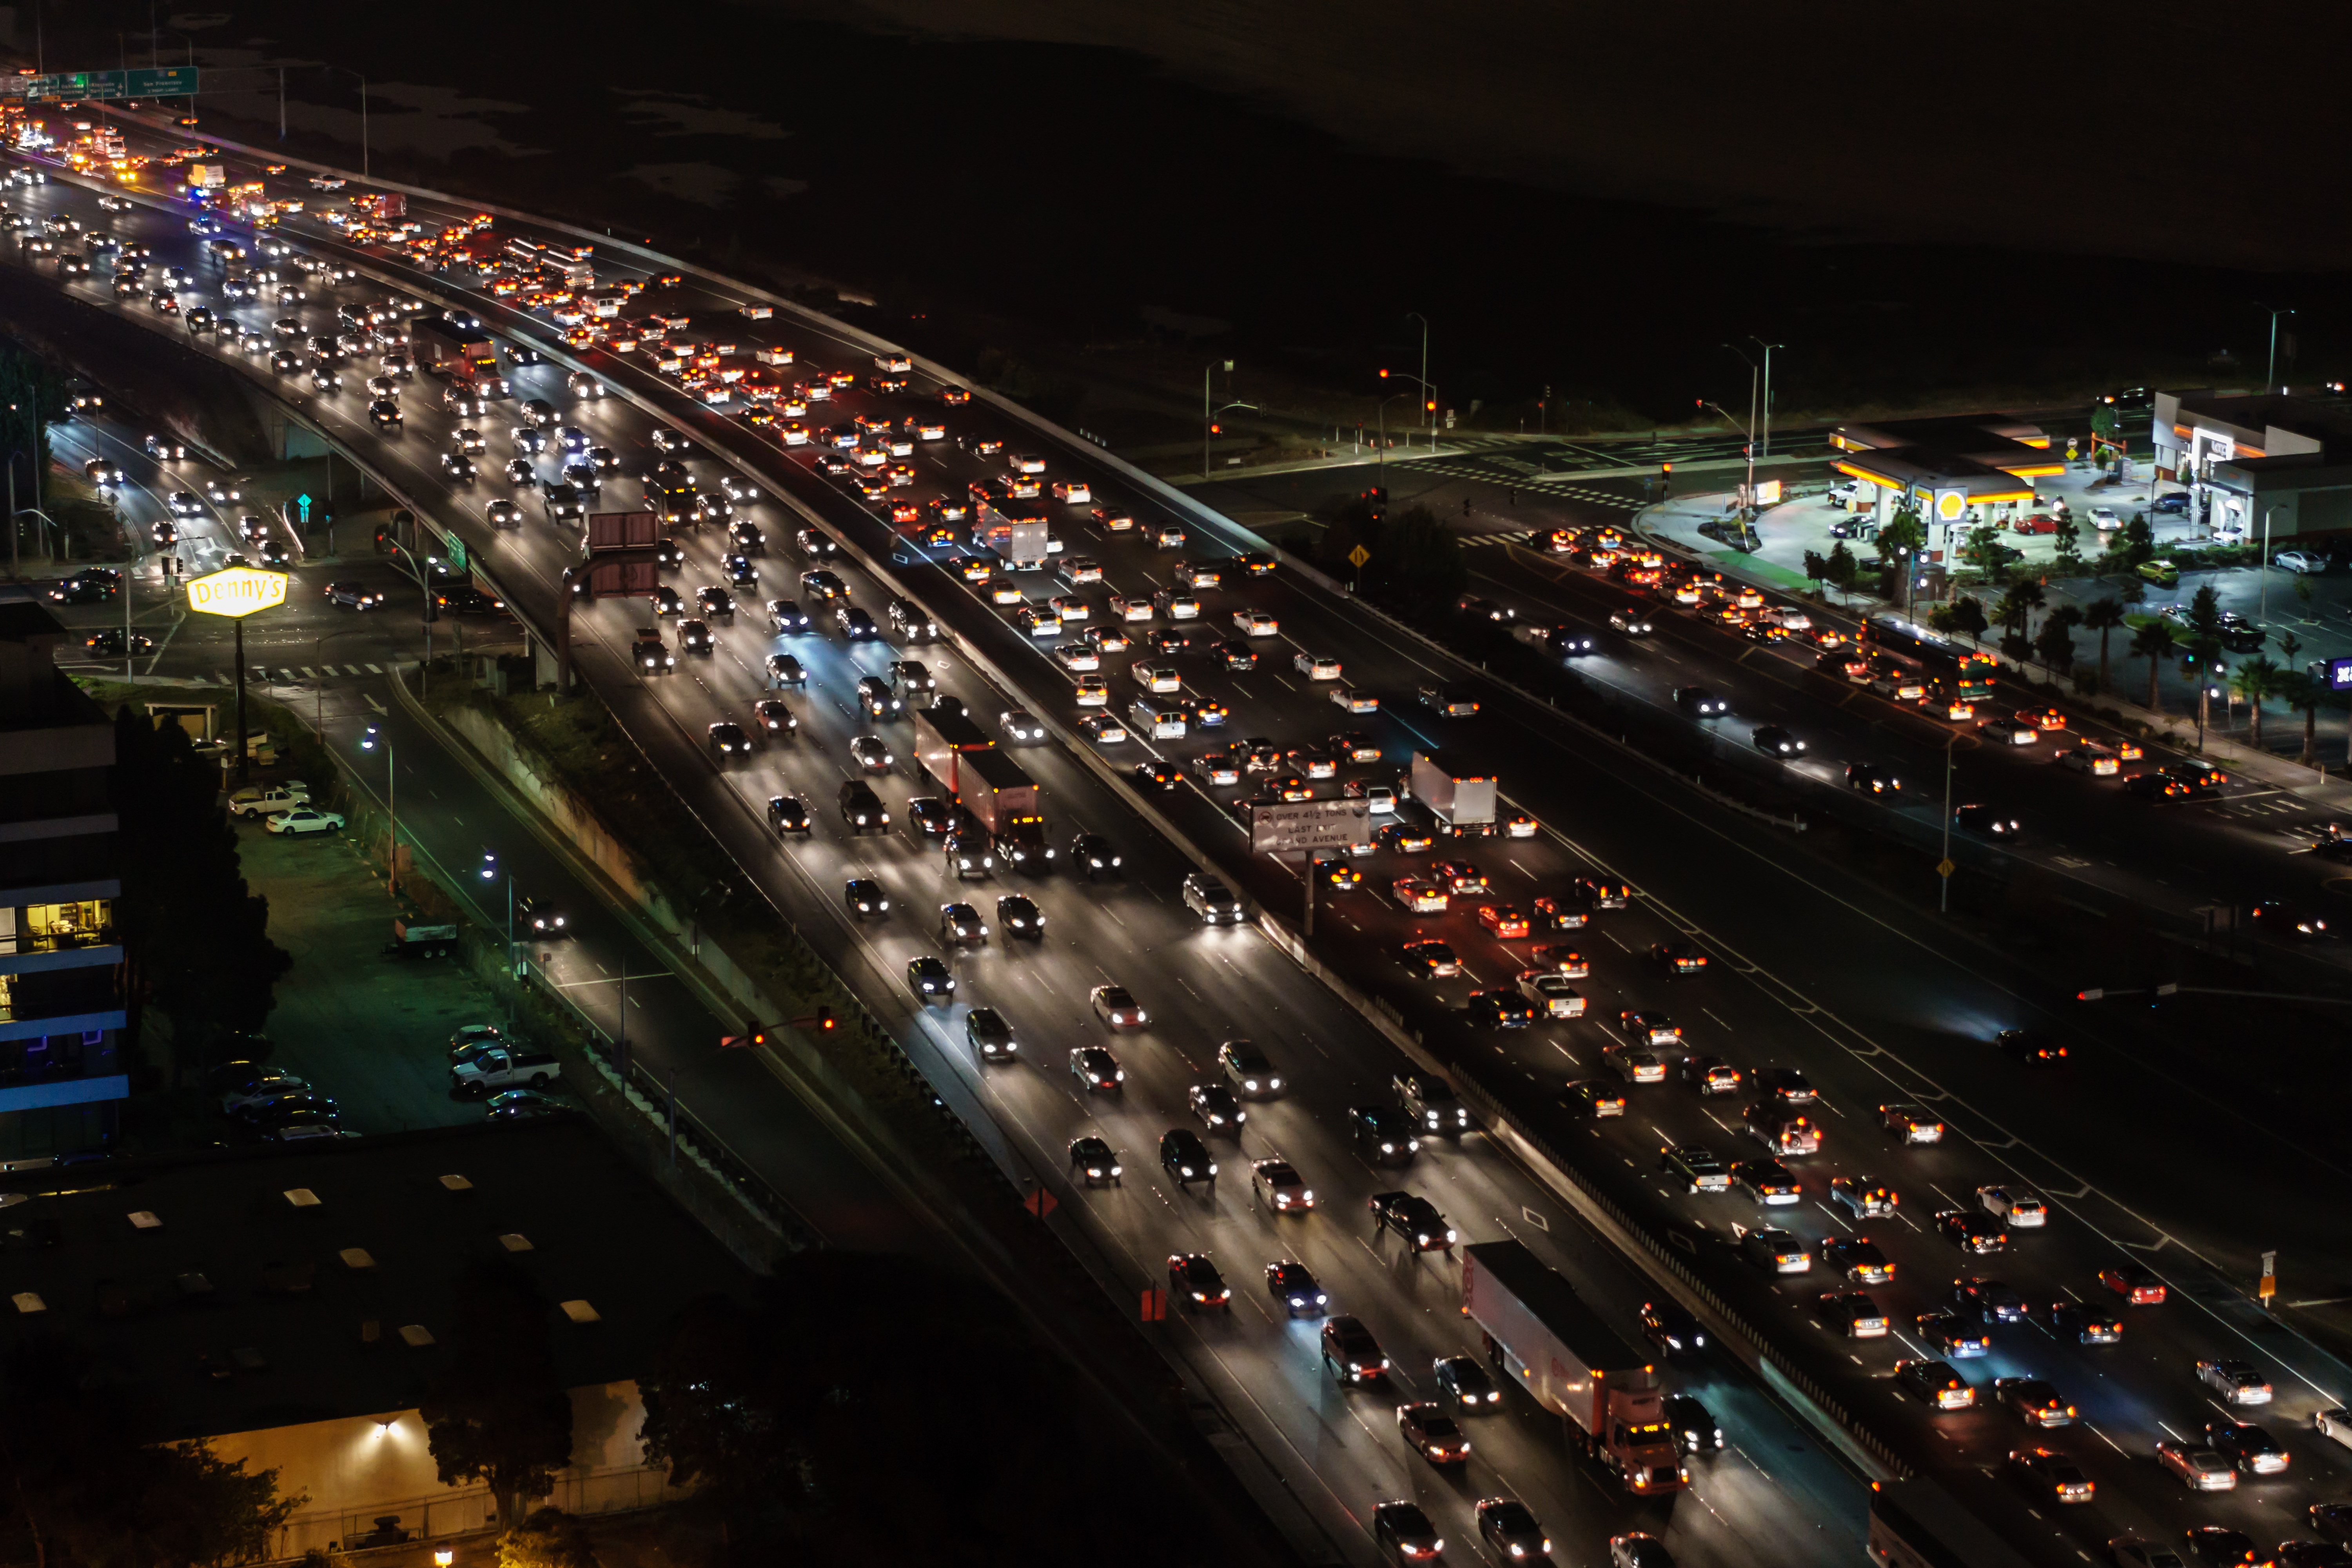
structure, traffic, night, hour, highway, city, cityscape, freeway, commute, evening, stadium, arena, infrastructure, rush, slow, metropolis, traffic jam, aerial photography, slowdown, atmosphere of earth, metropolitan area, sport venue